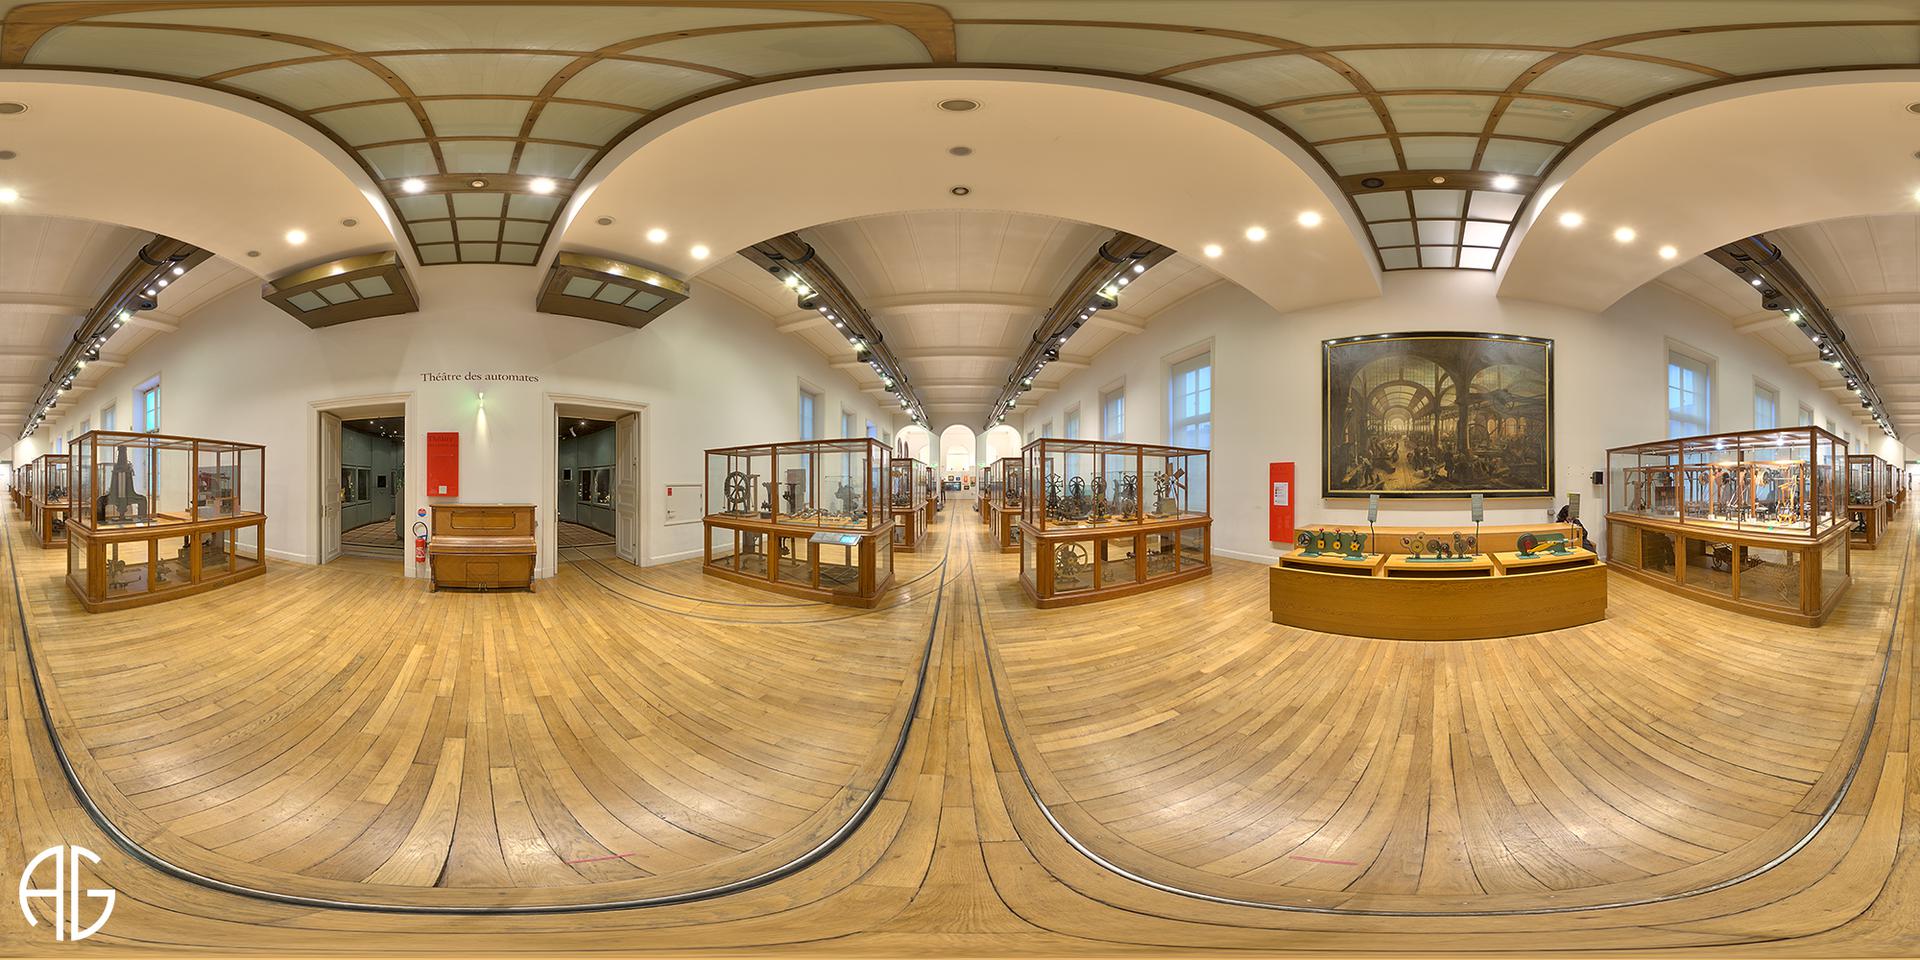
Referred object: the large framed painting on the wall

Referred object: the large framed painting